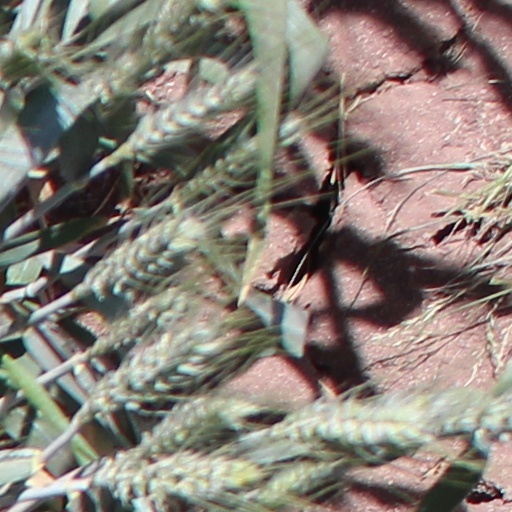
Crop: wheat